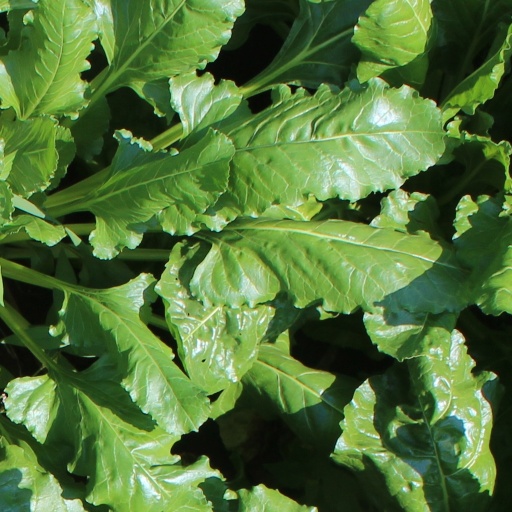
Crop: sugar beet